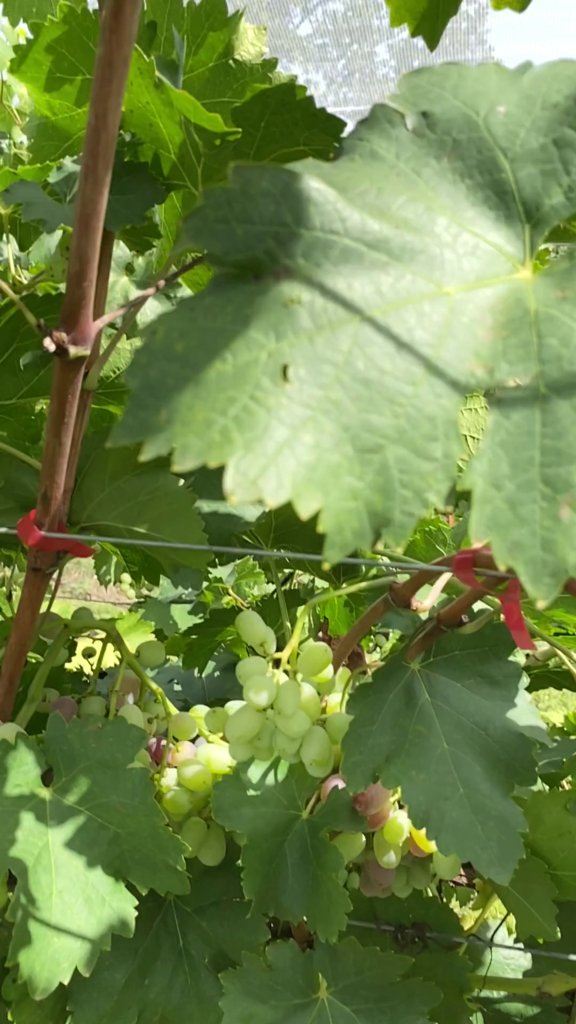
Berries visible: 76
Grape clusters: 3